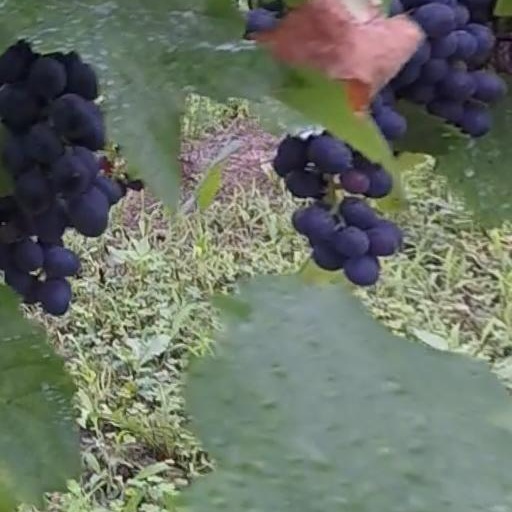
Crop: grape